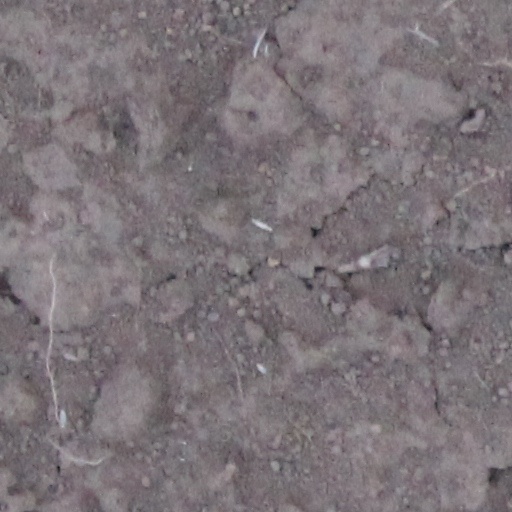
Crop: wheat